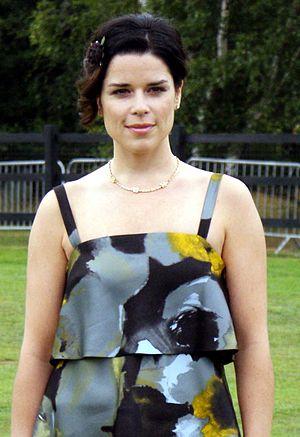
Neve Campbell est une actrice et danseuse canadienne, née le 3 octobre 1973 à Guelph.
Scream /skɹim/, ou Frissons au Québec, est un film d'horreur américain réalisé par Wes Craven, écrit par Kevin Williamson et sorti en 1996. Il fait partie de la tétralogie Scream, dont il est l'opus initial.